Times Square Comes Alive

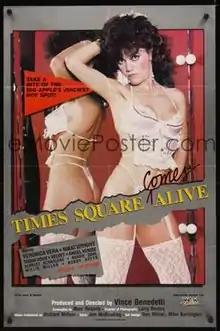
Film poster

Times Square Comes Alive is a 1985 pornographic film directed by Vince Benedetti and starring Veronica Vera and Tasha Voux.